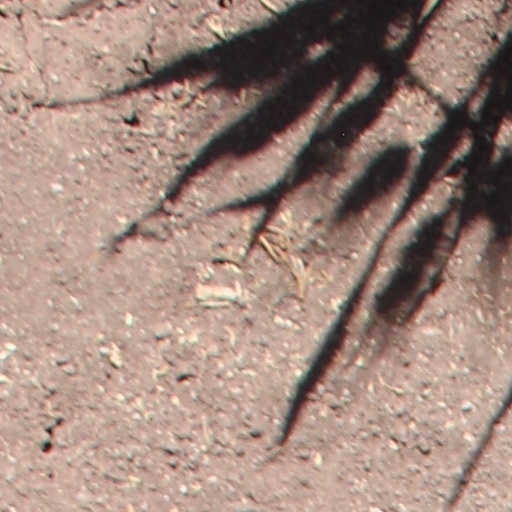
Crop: wheat